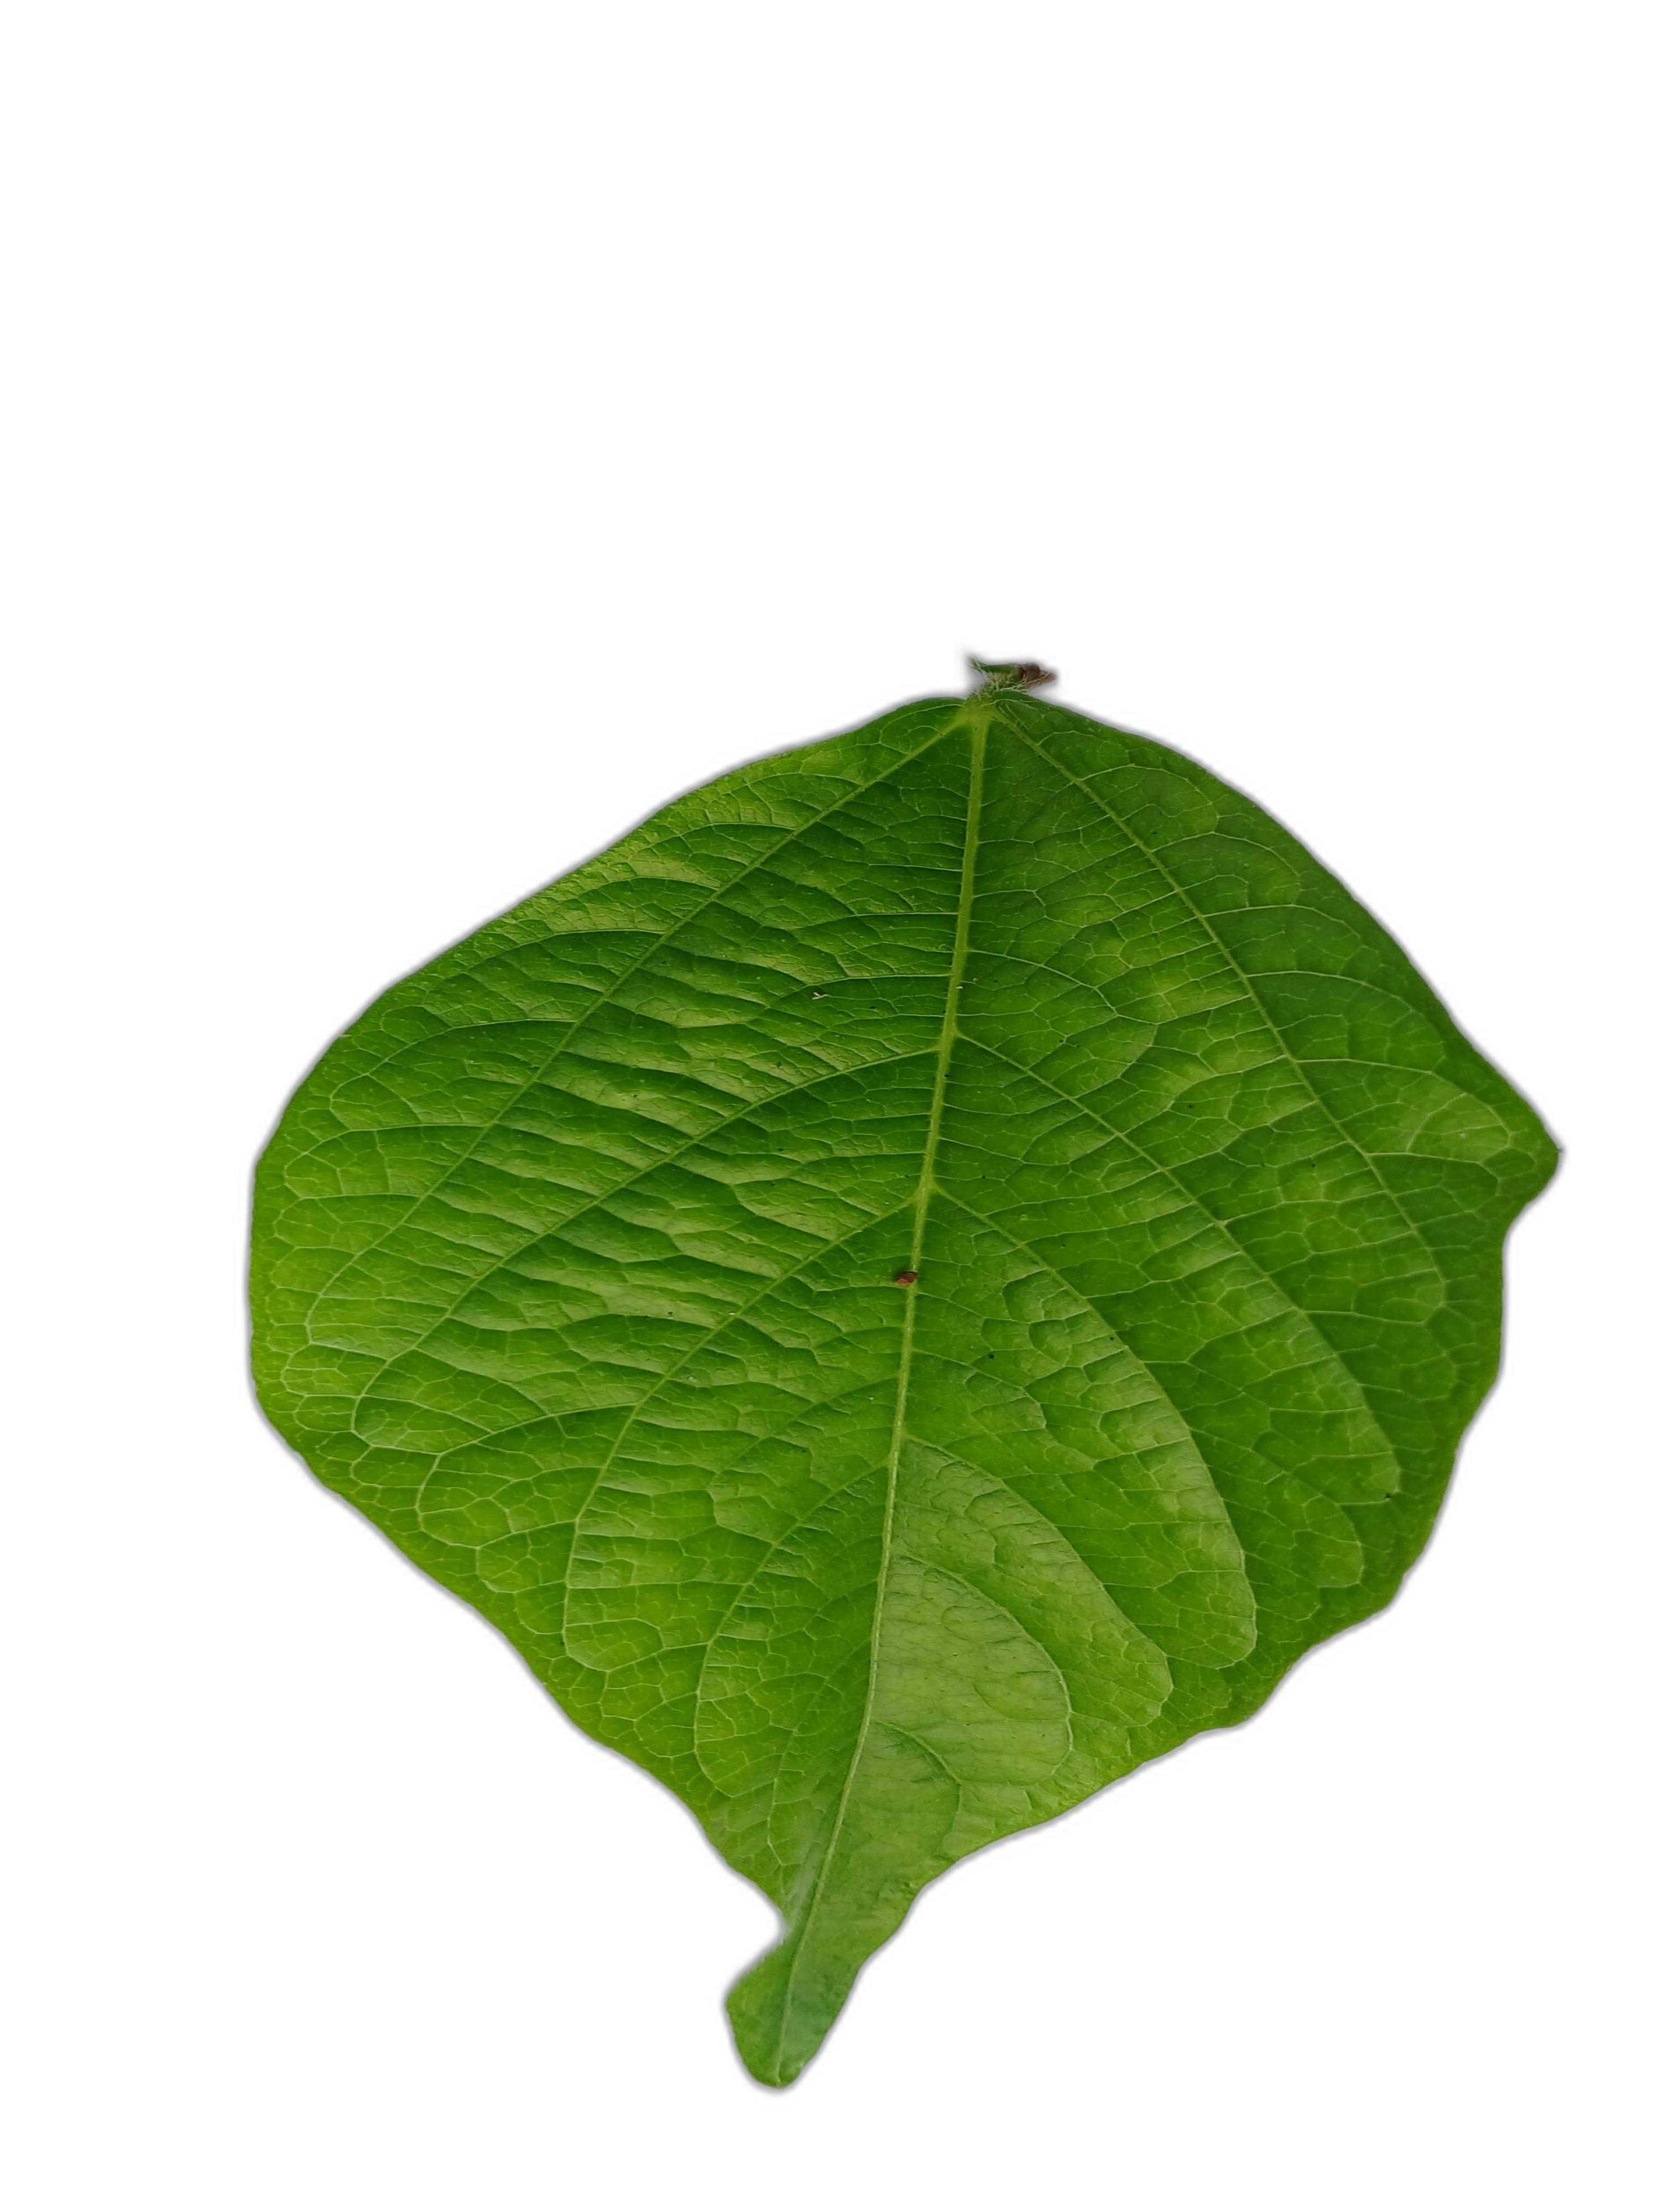
Label: Leaf Crinkle